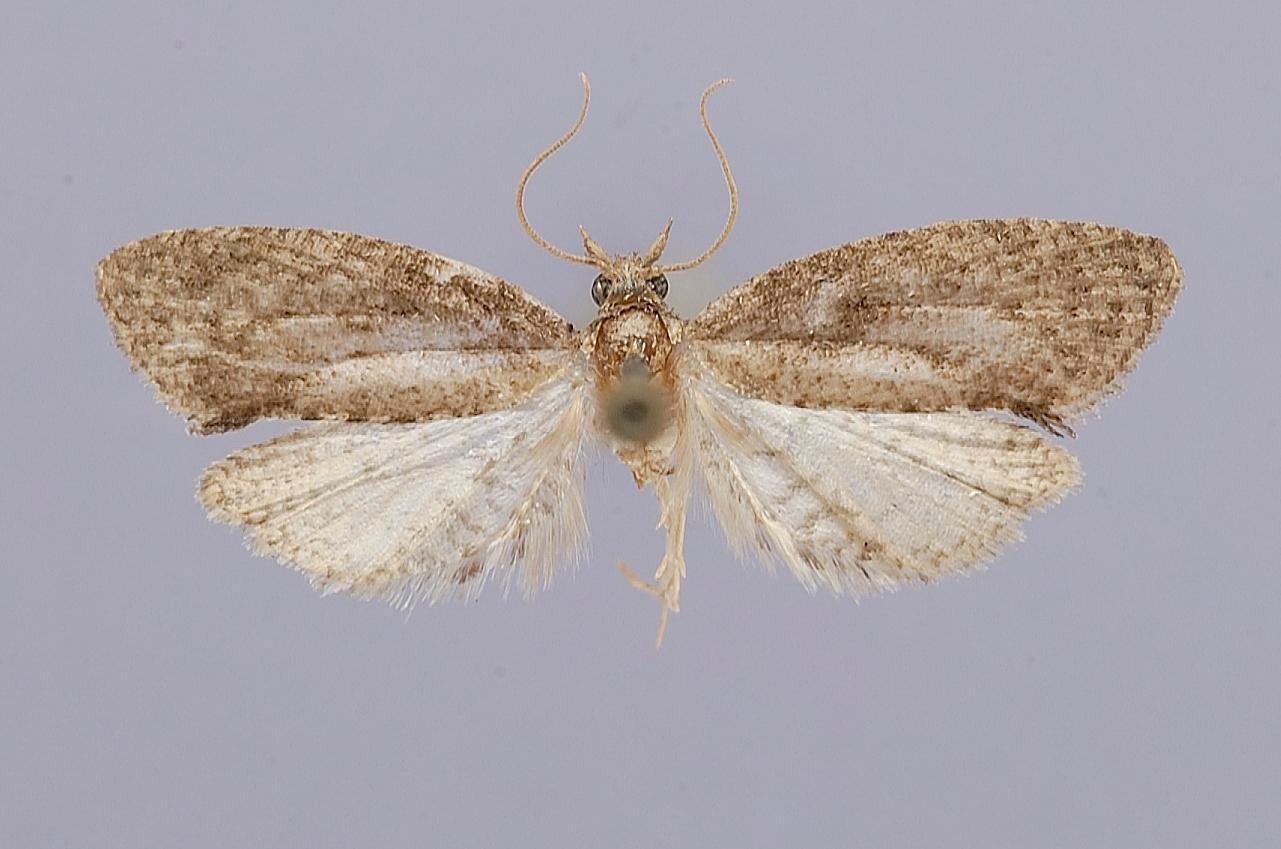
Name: Transtillaspis brachistocera
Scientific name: Transtillaspis brachistocera Razowski, 1987
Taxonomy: Animalia, Arthropoda, Insecta, Lepidoptera, Tortricidae
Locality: Bogotá, Chico, Bogotá, Colombia
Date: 25 Jan 1959